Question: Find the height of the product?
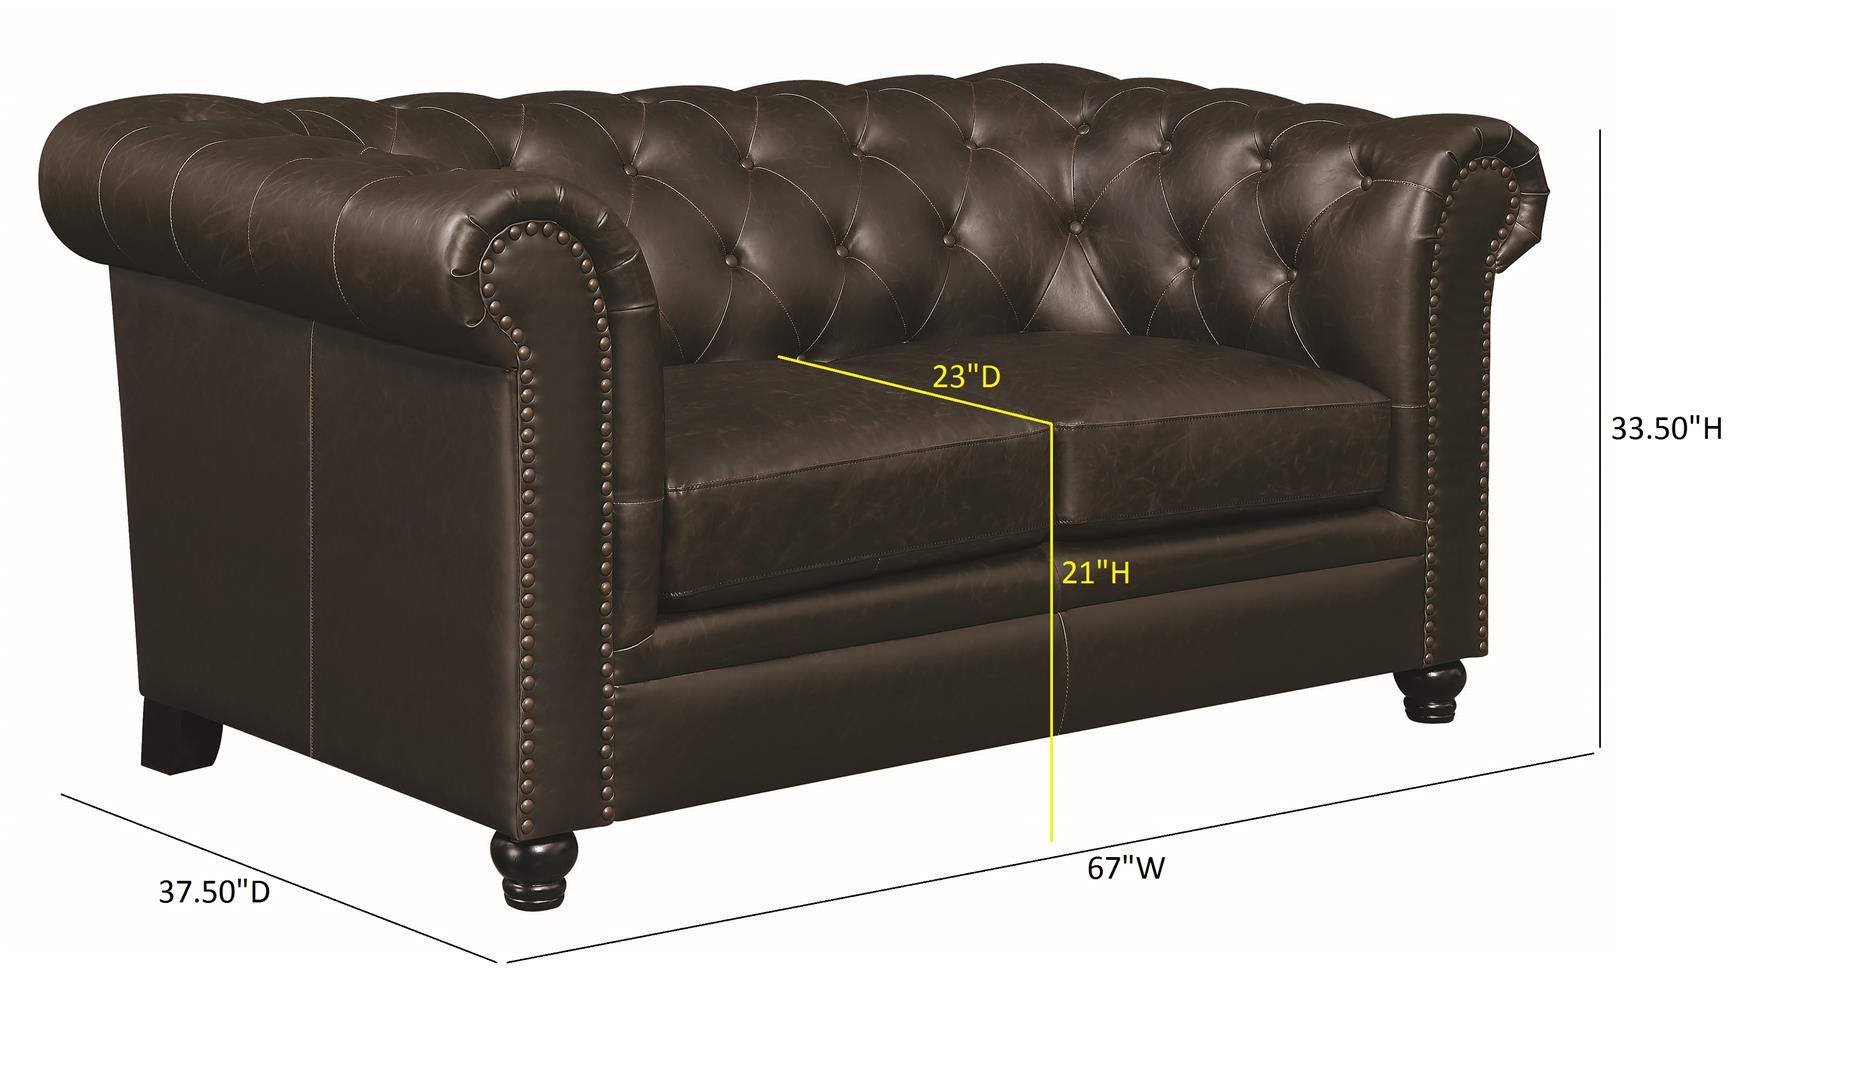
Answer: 33.5 inch